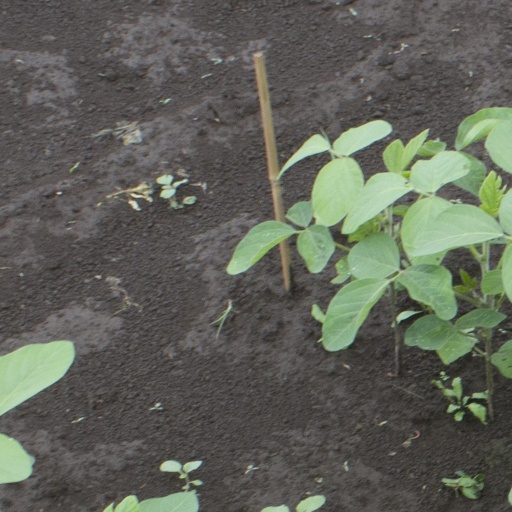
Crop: soybean